Jewish art

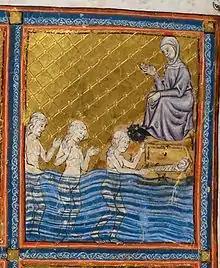
Golden Haggadah, British Library

Artifacts from this era reflected the cultural exchanges between Jews and Christians, often as a result of intense theological dialogue and mutual curiosity between the two faiths. Christian scholars' efforts to learn Hebrew, challenge Jewish beliefs, or the portrayal of Jews and Jewish practices in Christian art with remarkable accuracy, suggest according to the Met, an interaction that was both intellectual and artistic. Objects such as the bronze menorah in the Cathedral of Essen and the head of King David from Notre-Dame de Paris are pointed to as examples of such artworks.